Matt Busby

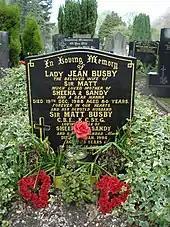
Grave of Sir Matt Busby and his wife, Southern Cemetery, Manchester

Busby suffered a mild stroke in July 1980 at the age of 71 but made a full recovery. Soon afterwards, however, his wife Jean became ill with Alzheimer's disease. She died, aged 80, in December 1988 in a Manchester nursing home. They had been married for 58 years. Busby died at the age of 84 on 20 January 1994 at the Alexandra Hospital in Cheadle, Greater Manchester. He had been admitted to the hospital earlier that month to have a blood clot removed from his leg, and had appeared to be making a good recovery until his condition deteriorated after several days.